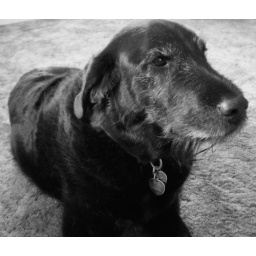
Frank in black &amp;amp; white